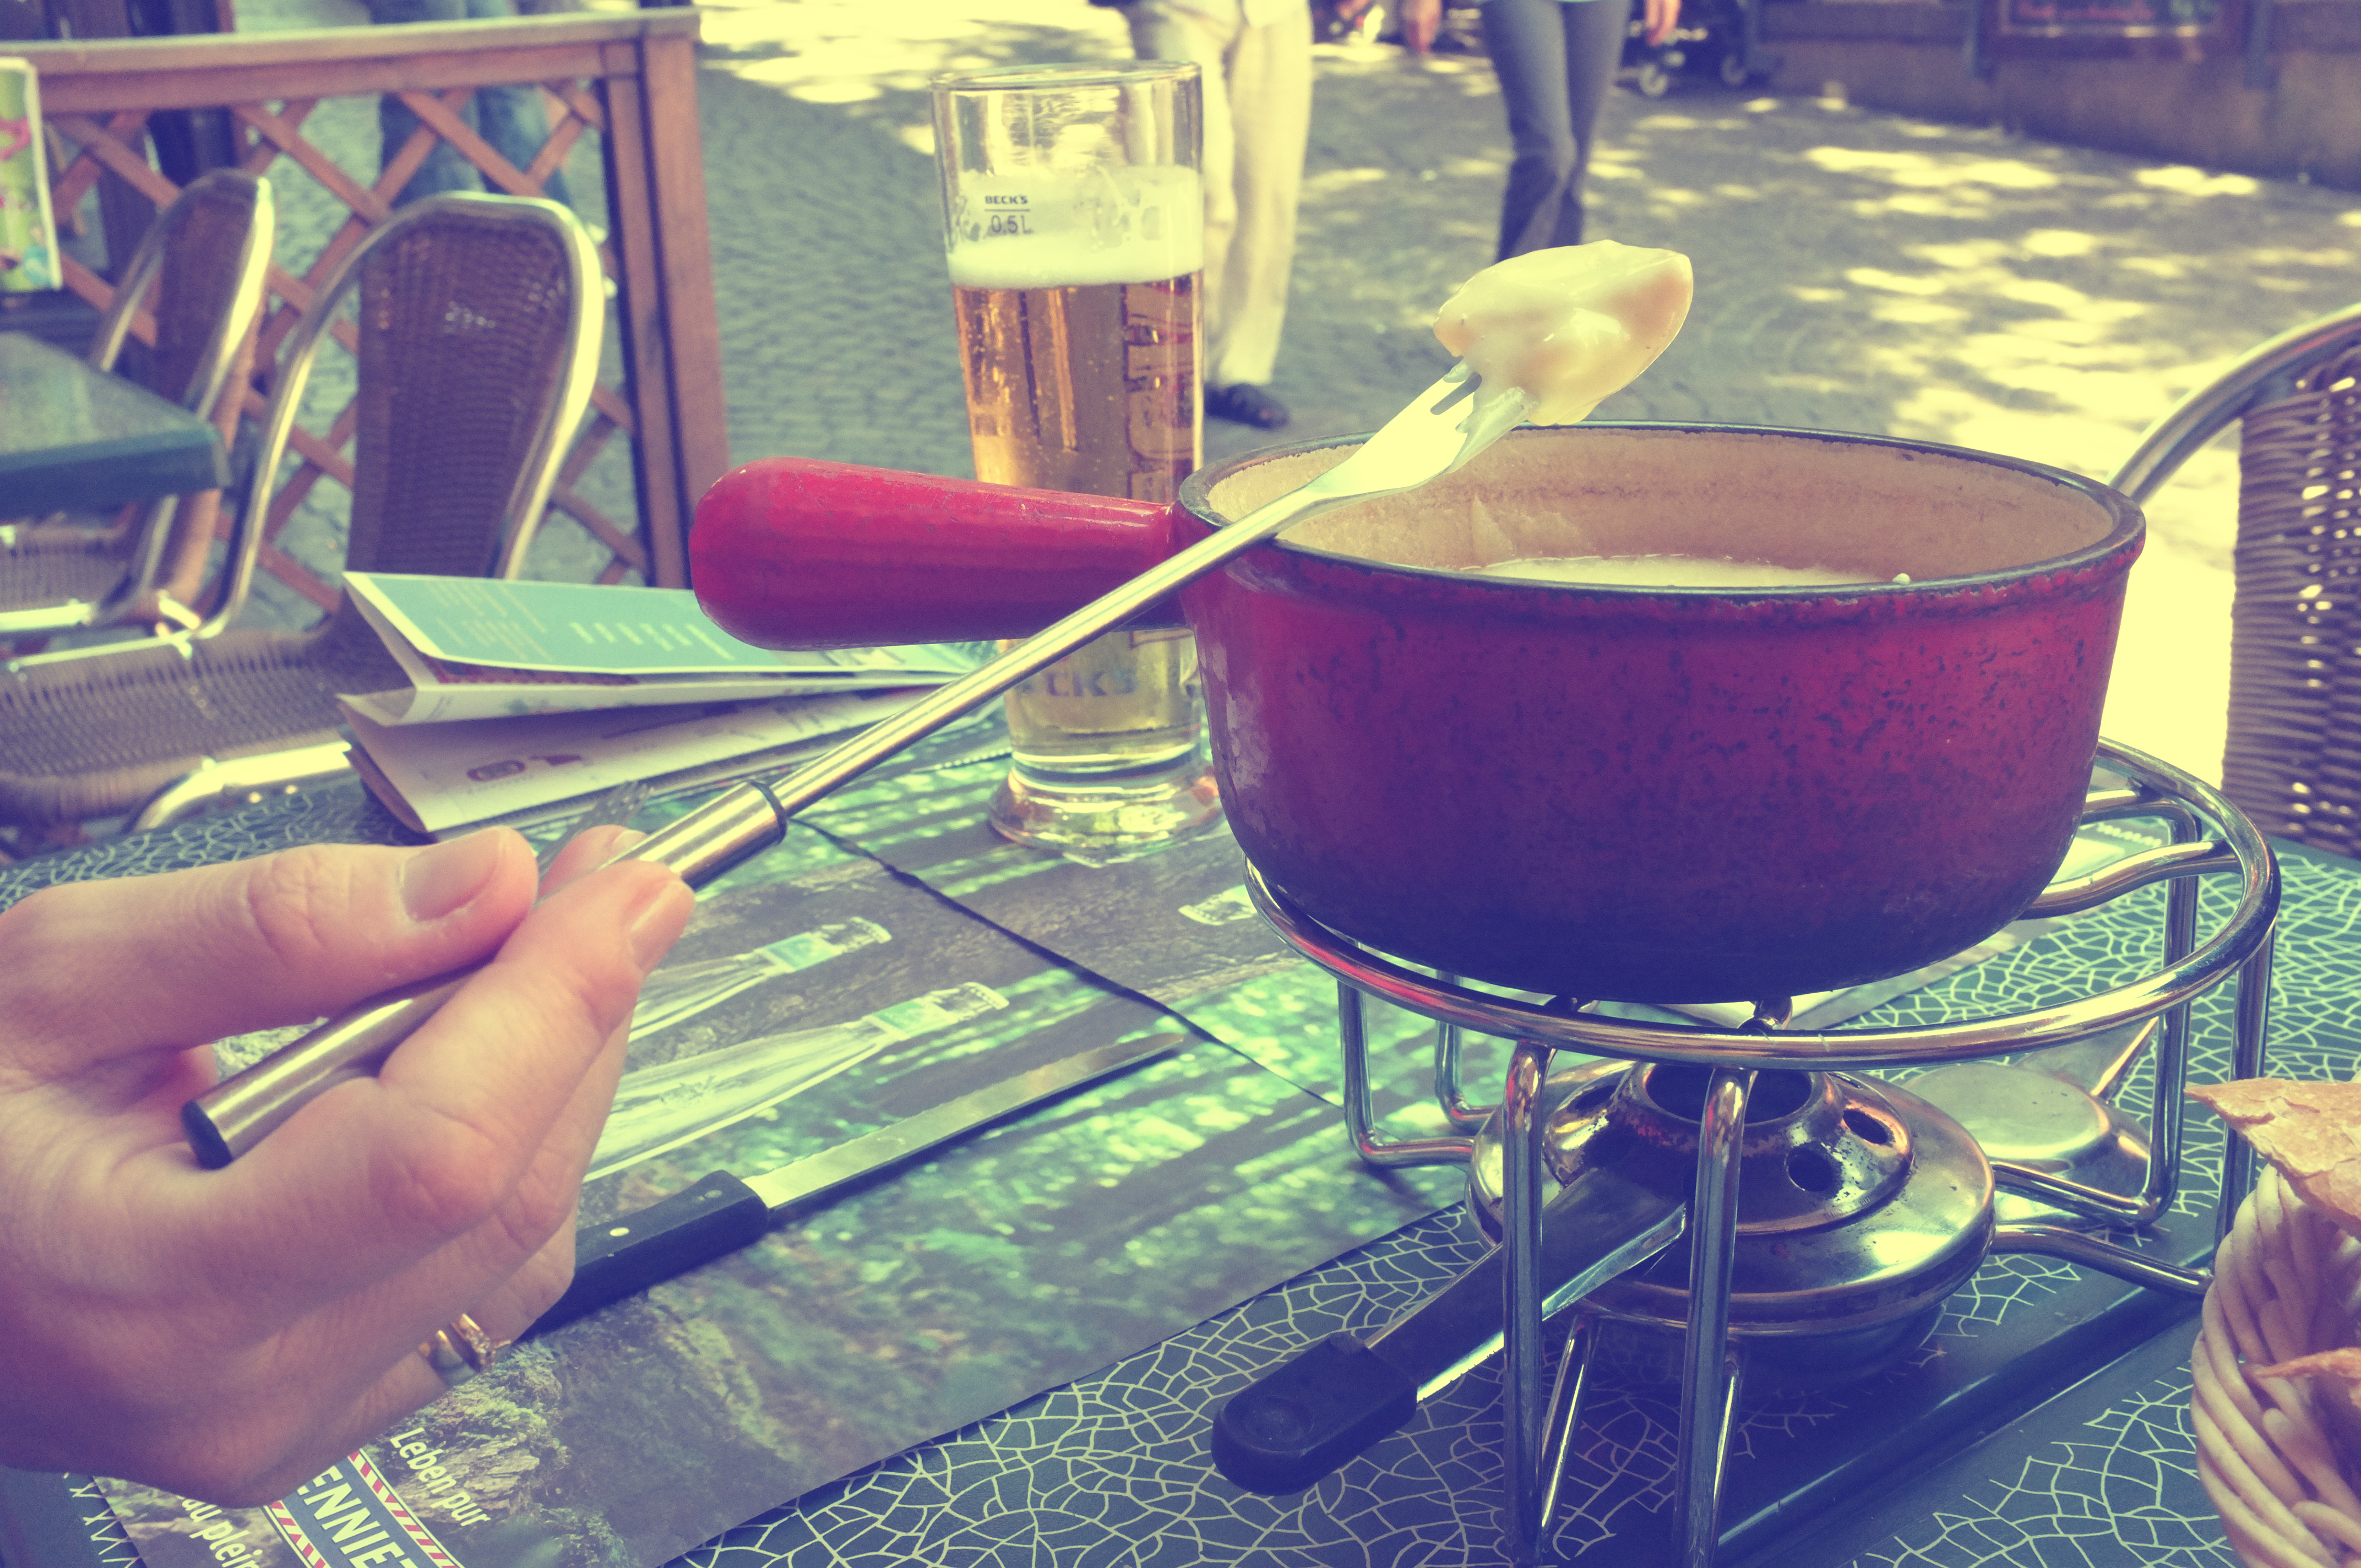
street, glass, urban, fujifilm, color, painting, art, 2012, x100, switzerland, fuji, shape, geneve, finepixx100